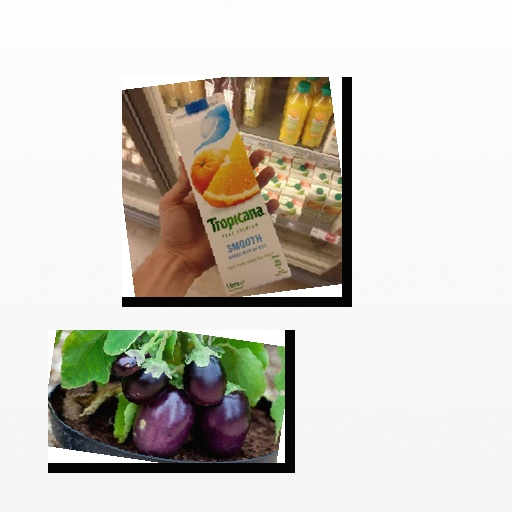
Food items: mixed_juice, eggplant